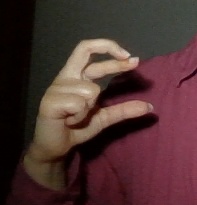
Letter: thal